Richmond Park

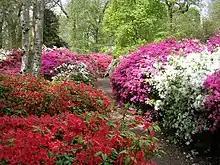
Azaleas flowering in Isabella Plantation in springtime

The gates open to motor traffic are: Sheen Gate, Richmond Gate, Ham Gate, Kingston Gate, Roehampton Gate and (for access to Richmond Park Golf Course only) Chohole Gate.